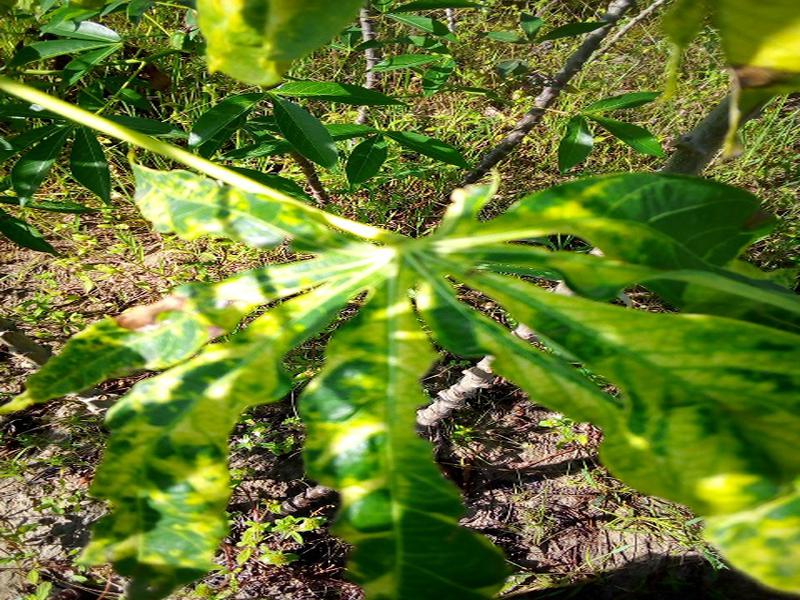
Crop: cassava
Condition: mosaic_disease